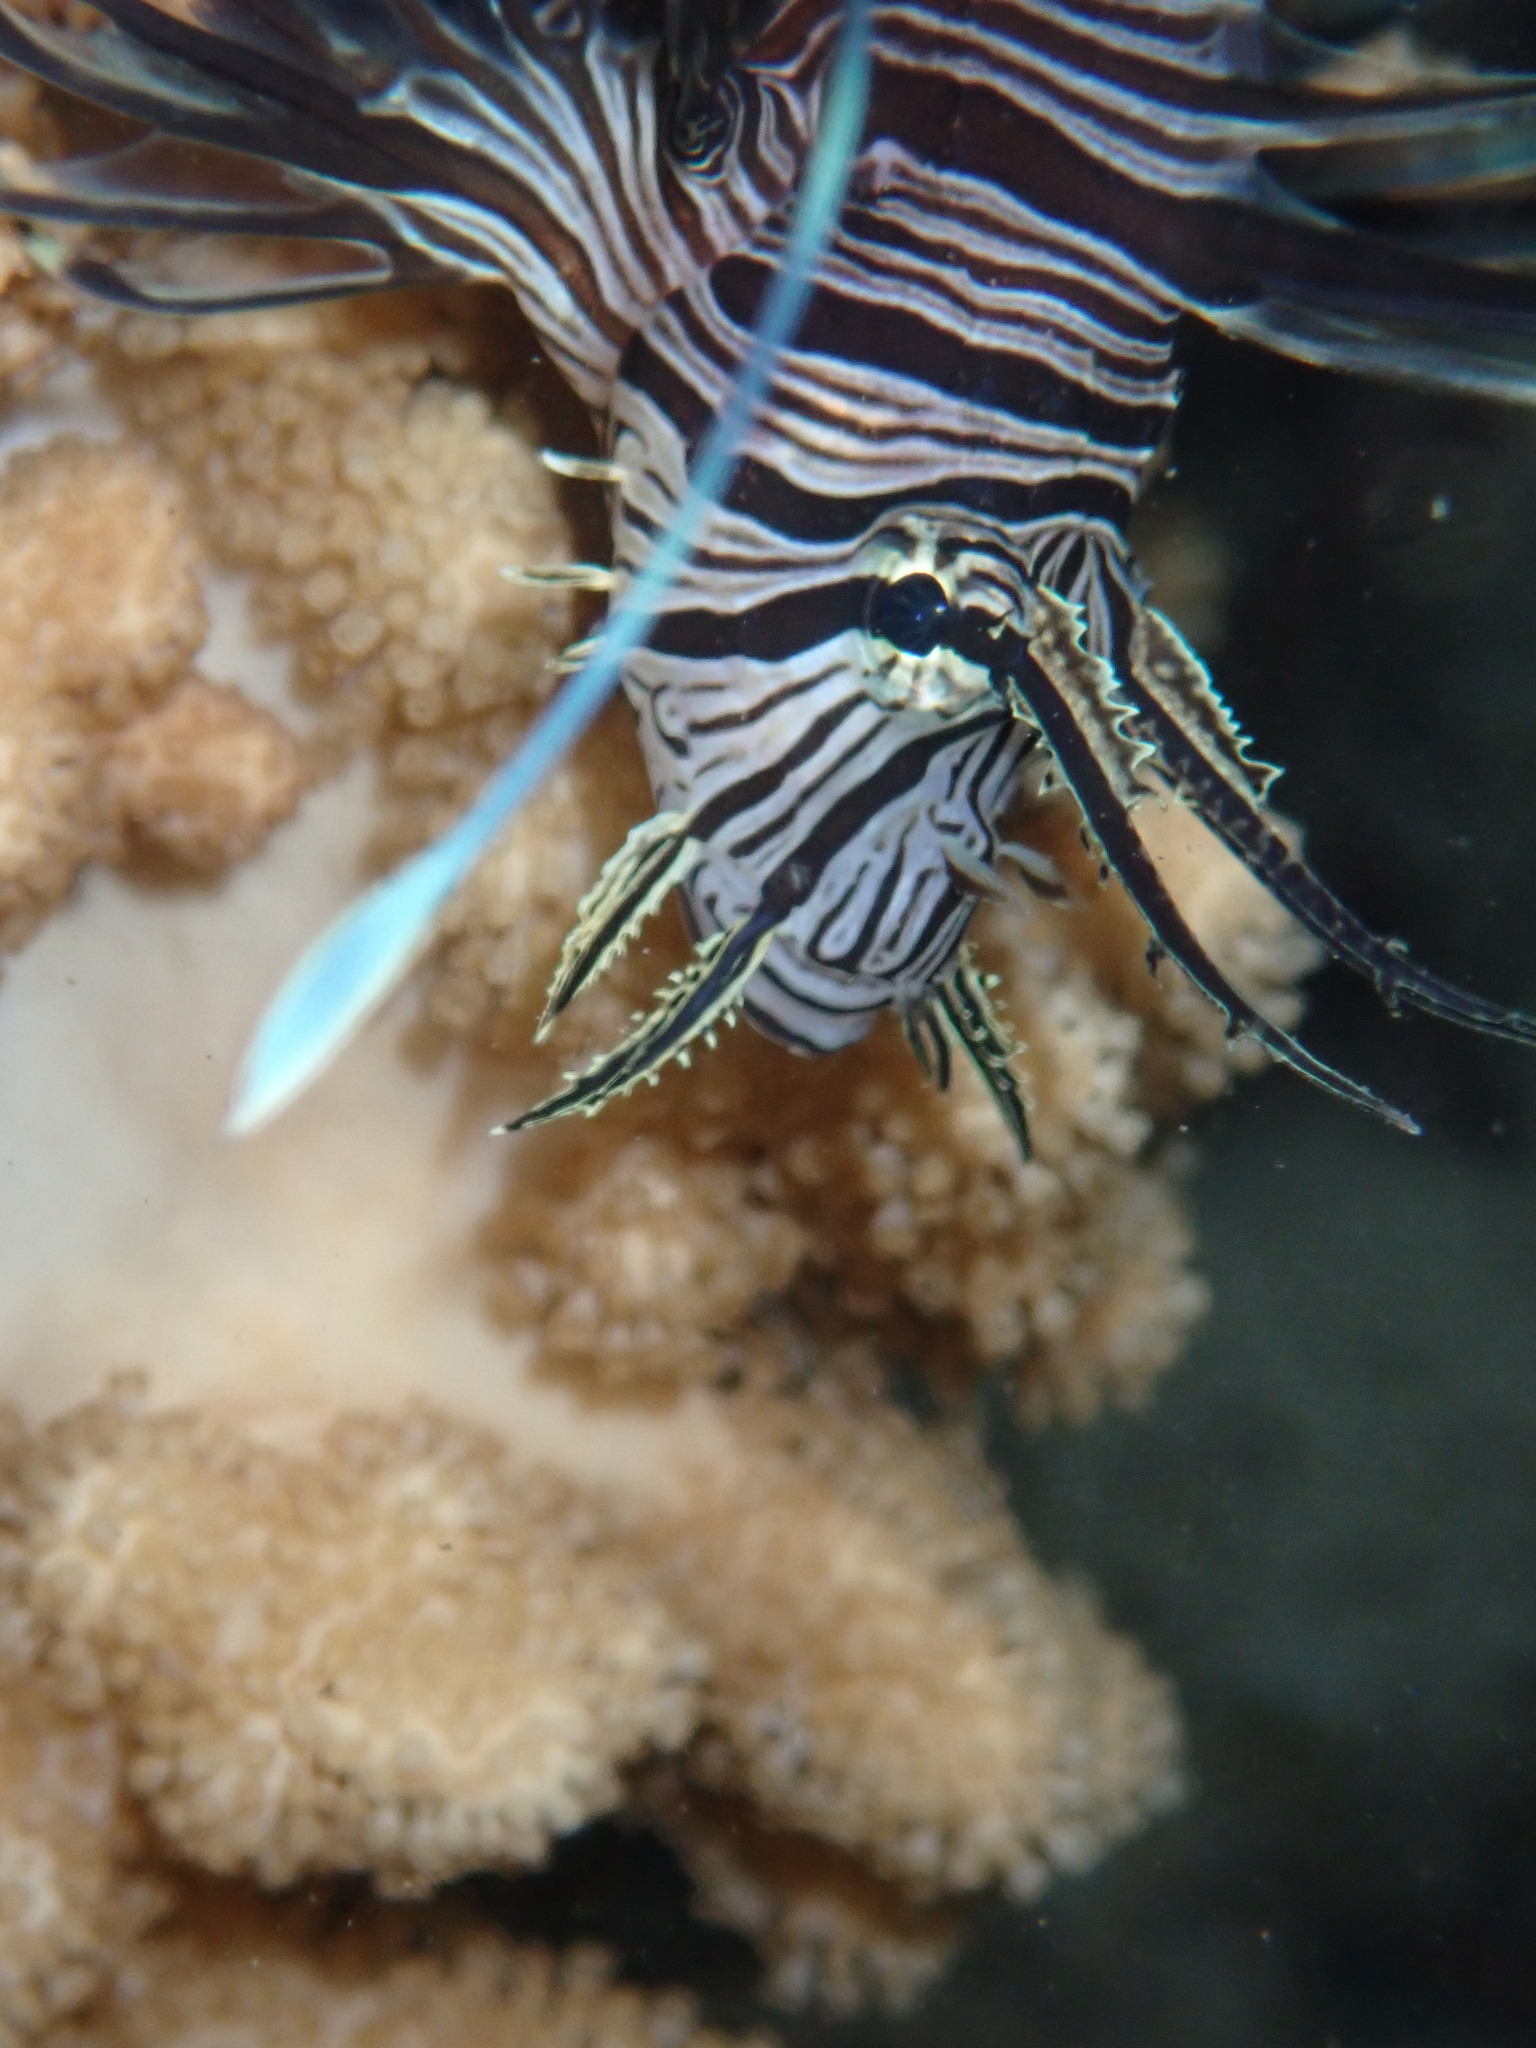
Pterois volitans (Red Lionfish)